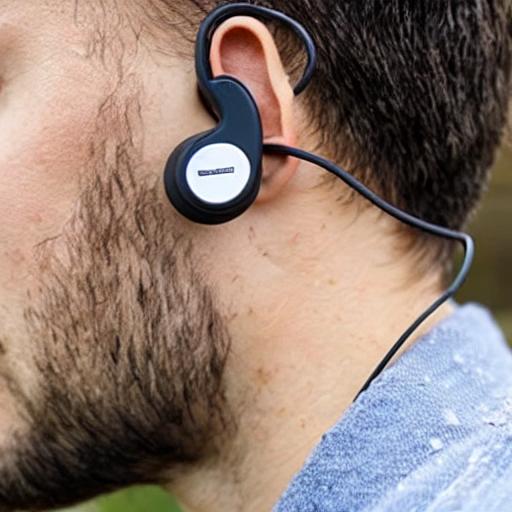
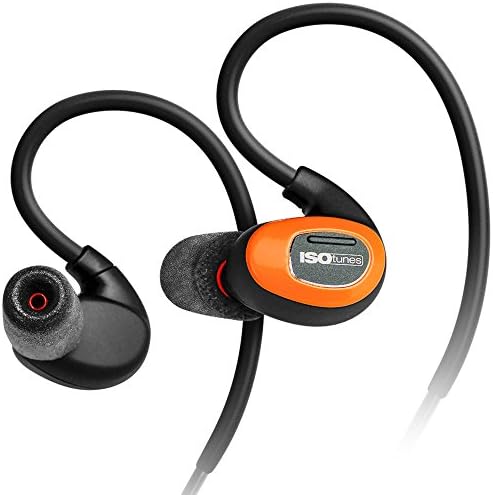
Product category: headphones
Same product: no